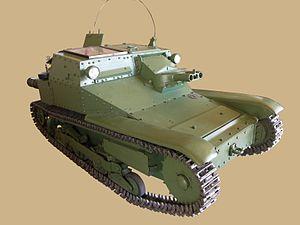
La chenillette L3 est une série de chenillettes italiennes en usage avant et pendant la Seconde Guerre mondiale. Elles furent développées à partir du Carden-Loyd Mark VI britannique. D'un équipage de deux hommes, sa masse est de 3,2 tonnes avec un blindage de 6 à 14 mm. Son armement de base est composé de deux mitrailleuses de 8 mm.